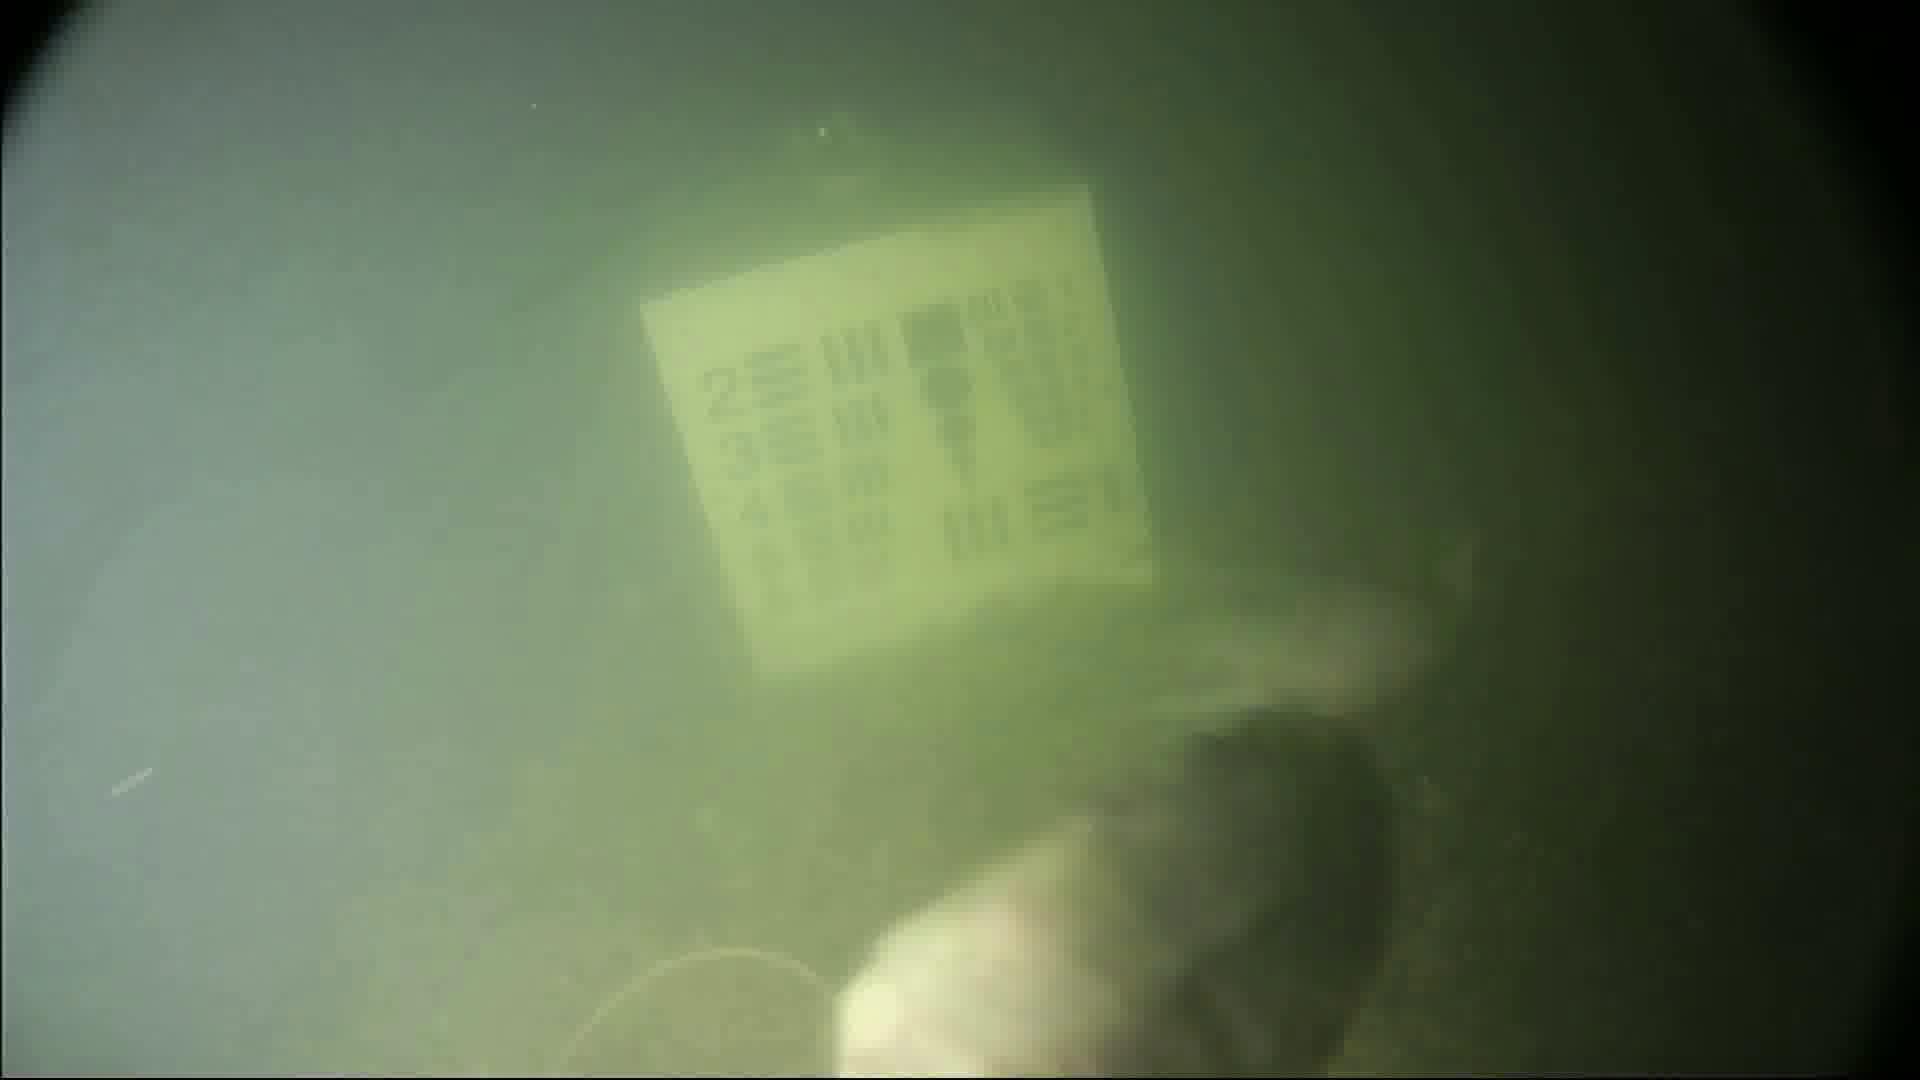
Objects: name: fish